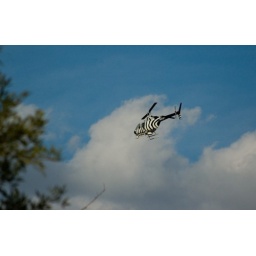
Zebra copter flying over my house today